Mount Baker

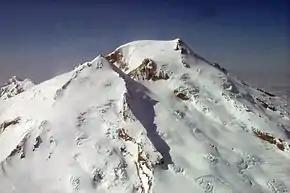
The east side of Mount Baker in 2001. Sherman Crater is the deep depression south of the summit.

Mount Baker, also known as Koma Kulshan or simply Kulshan, is a active glacier-covered andesitic stratovolcano in the Cascade Volcanic Arc and the North Cascades of Washington State in the United States. Mount Baker has the second-most thermally active crater in the Cascade Range after Mount St. Helens. About due east of the city of Bellingham, Whatcom County, Mount Baker is the youngest volcano in the Mount Baker volcanic field. While volcanism has persisted here for some 1.5 million years, the current volcanic cone is likely no more than 140,000 years old, and possibly no older than 80–90,000 years. Older volcanic edifices have mostly eroded away due to glaciation.